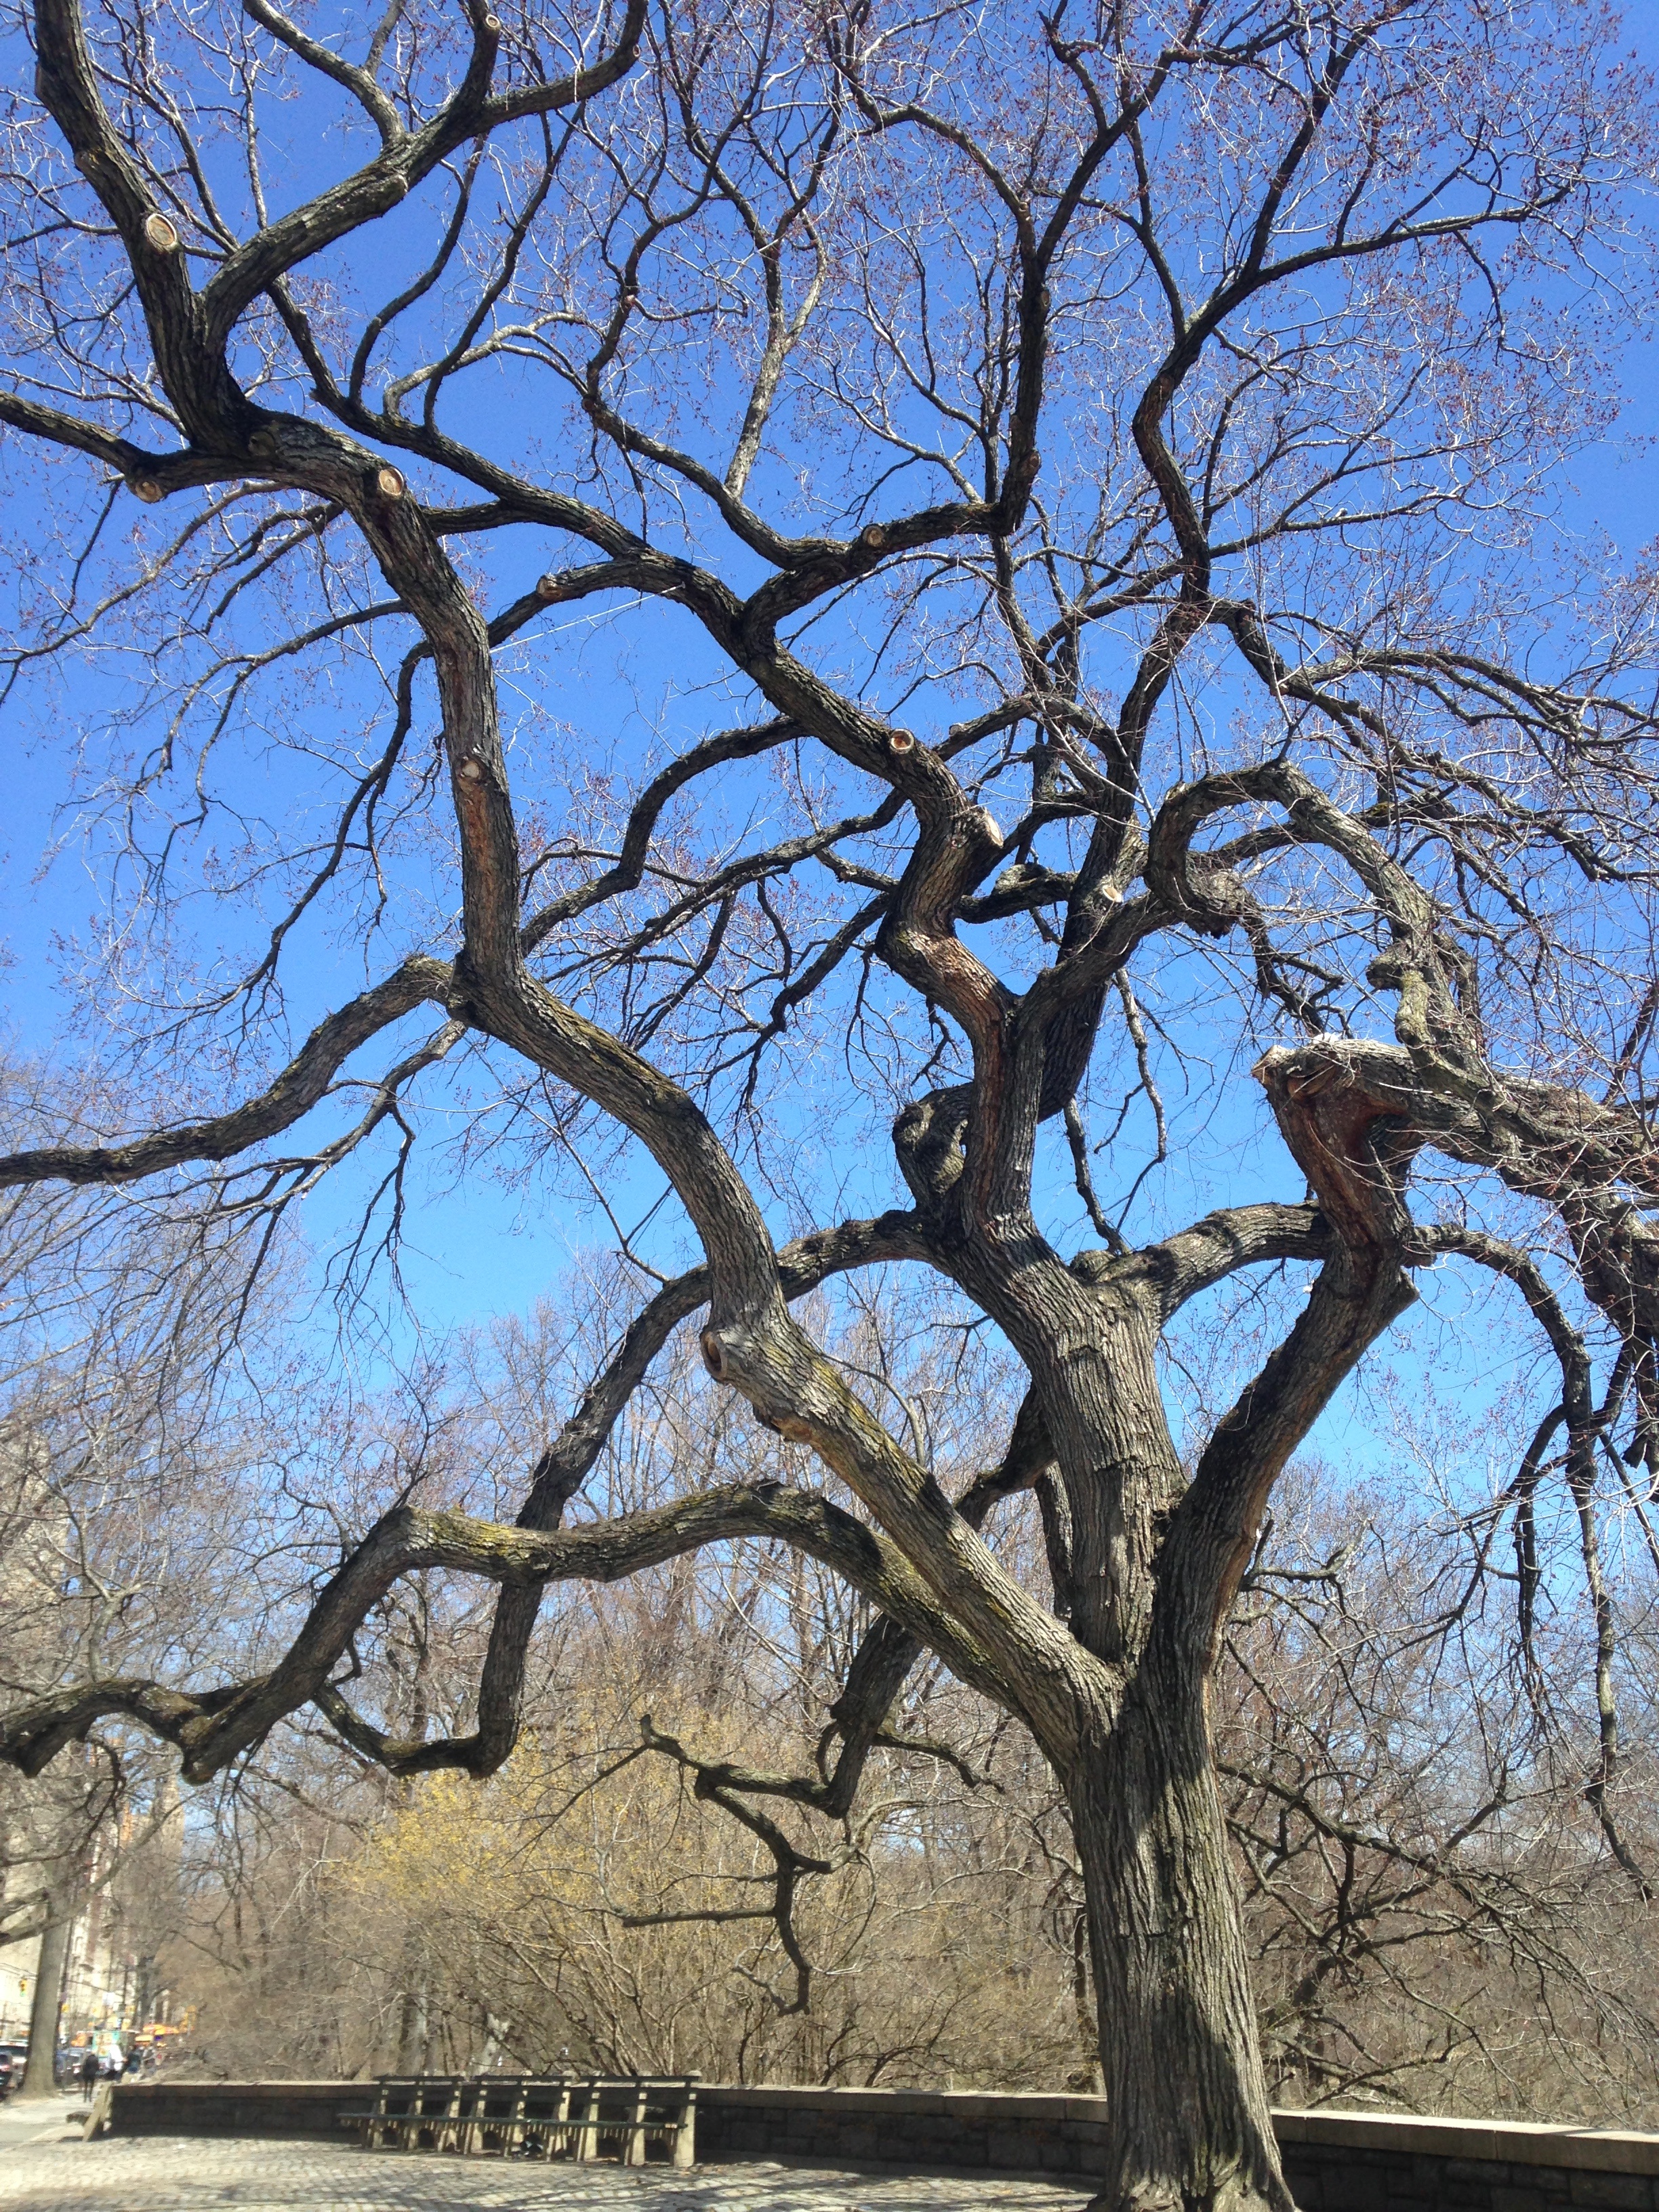
tree, nature, branch, blossom, plant, sky, flower, spring, autumn, branches, oak, flowering plant, woody plant, land plant